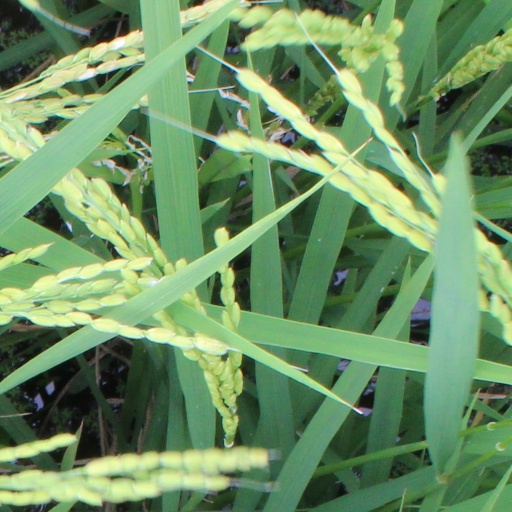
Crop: rice